Wuhan Metro

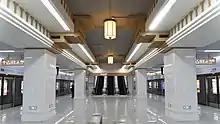
Sanjiao Street station of Line 5

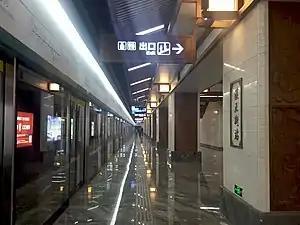
Hanzheng Street station of Line 6

And it is the first line of Wuhan Metro to use high capacity A size trains with overhead lines.. Line 6 uses Type A cars manufactured by CRRC Zhuzhou Electric Locomotive. Line 6's color is green.